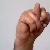
The image shows a hand gesture representing the letter 'N' in Indian Sign Language.